Alberta Highway 16

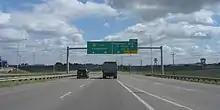
Exit 400C Highway 16 east Lloydminster, Broadmoor Blvd

Highway 16 exits Edmonton and enters Strathcona County just west of its eastern intersection with Anthony Henday Drive (Highway 216). The highway travels east and serves as the division between Edmonton and the Urban Service Area of Sherwood Park. The highway continues east past the Hamlet of Ardrossan, through Elk Island National Park, and past the Ukrainian Cultural Heritage Village. The highway then passes through the rural municipalities of Lamont County, County of Minburn, and the County of Vermilion River. The highway continues in a general southeast direction by Town of Mundare and the Town of Vegreville, where Highway 16A passes directly through the Vegreville. The highway continues by Hamlet of Lavoy, Hamlet of Ranfurly, Village of Innisfree, Hamlet of Minburn, Village of Mannville, Town of Vermilion, Village of Kitscoty, and Hamlet of Blackfoot. The highway is maintained by Alberta Transportation, with the exception of the segment through Elk Island National Park which is maintained by the Government of Canada. Highway 16 passes through the City of Lloydminster along Ray Nelson Drive (44 Street) and is maintained by the City of Lloydminster. The highway is an arterial street and crosses into Saskatchewan at its intersection with Highway 17 (50 Avenue) where it becomes Saskatchewan Highway 16.